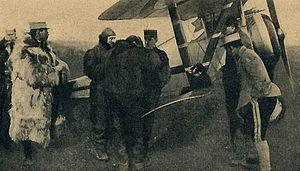
L'escadrille N23
Jean Pie Hyacinthe Paul Jérôme Casale était un pilote pionnier de l'aviation français et as de la Première Guerre mondiale au cours de laquelle il remporte treize victoires aériennes homologuées. Il était surnommé par ses camarades d'escadrille "le prince de Monferrato", en référence à la ville italienne de Casale-Monferrato, mais n'avait absolument aucun titre nobiliaire en lien avec ce cette ville.
Jacques Goüin est un banquier et aviateur français durant la Première Guerre mondiale, né à Saint-Fiacre-sur-Maine le 18 août 1887 et mort pour la France abattu en vol le 25 avril 1917 dans la Meuse.